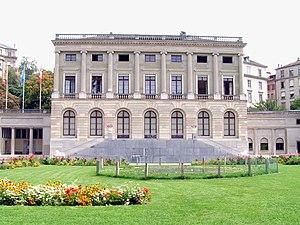
Les archives communales sont les archives produites par la mairie et les services municipaux des communes politiques en Suisse, ainsi que les archives anciennement produites localement par d’autres institutions telles que les paroisses et les bourgeoisies.
La maire ou le maire de Genève est élu-e chaque année parmi les membres du Conseil administratif de Genève, l'exécutif de la ville. La maire ou le maire préside les séances du Conseil administratif, chaque mercredi au Palais Eynard. Son pouvoir est le même que celui des autres conseillers. Son rôle est toutefois plus étendu.
Les archives de la ville de Genève sont les archives de la ville de Genève, dans le canton de Genève, en Suisse.